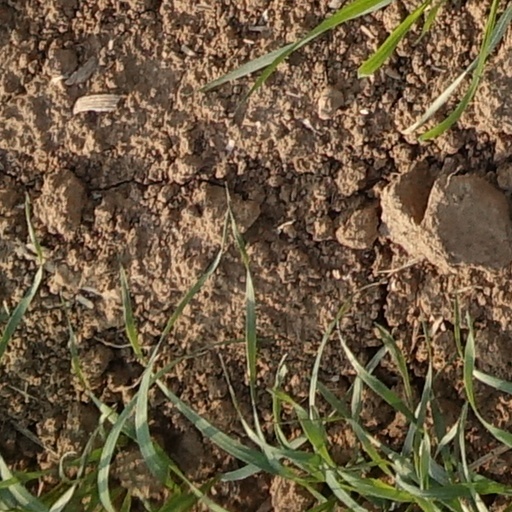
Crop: wheat